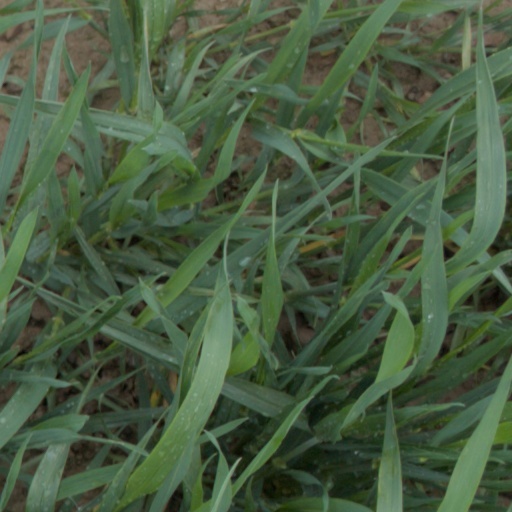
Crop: wheat